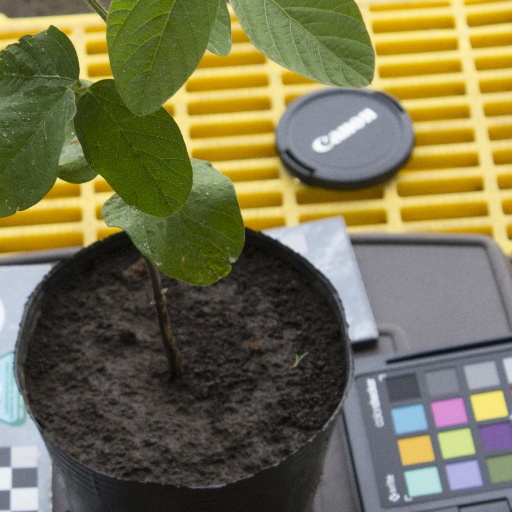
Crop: soybean